Whitehill House

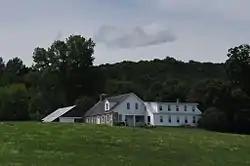

The Whitehill House is a historic house on Groton-Peacham Road in Ryegate, Vermont. Built in 1808, it is the oldest surviving building in Ryegate, and a distinctive example of stonework by Scottish immigrants. It was listed on the National Register of Historic Places in 1975.